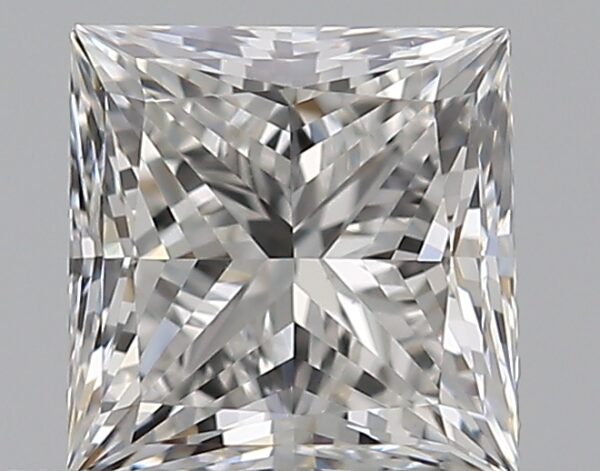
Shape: princess
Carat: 0.59
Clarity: VS2
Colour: F
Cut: EX
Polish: EX
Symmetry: VG
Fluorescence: N
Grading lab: GIA
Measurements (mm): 4.54 x 4.5 x 3.27